Earl Devore

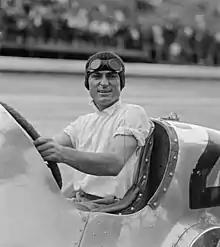
DeVore, circa 1925

Francis Earl Devore (occasionally spelt DeVore, December 2, 1889 – November 12, 1928) was an American racing driver. DeVore and fellow driver Norman Batten were aboard the SS "Vestris" ocean liner when it sank. He is credited with saving the lives of his wife, and Batten's wife. Both Batten and DeVore were lost at sea. Devore's son, Billy, also became a racing driver.